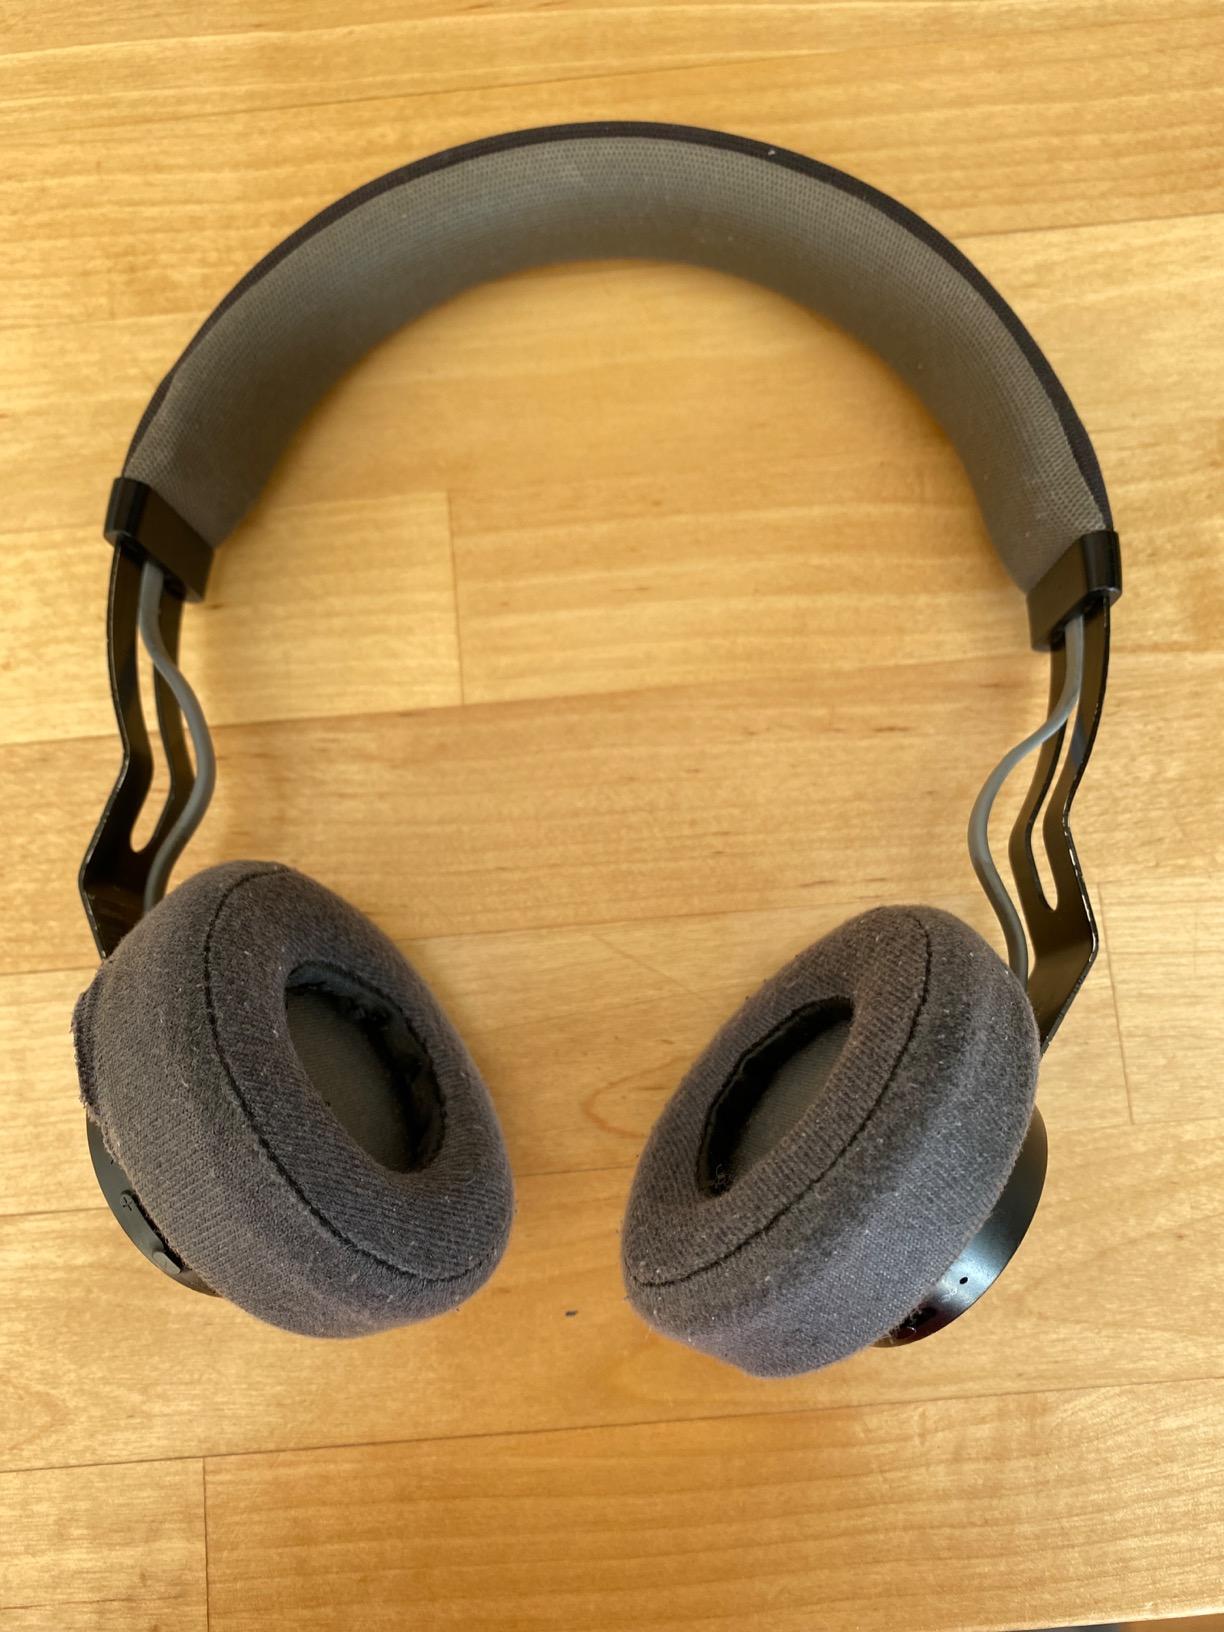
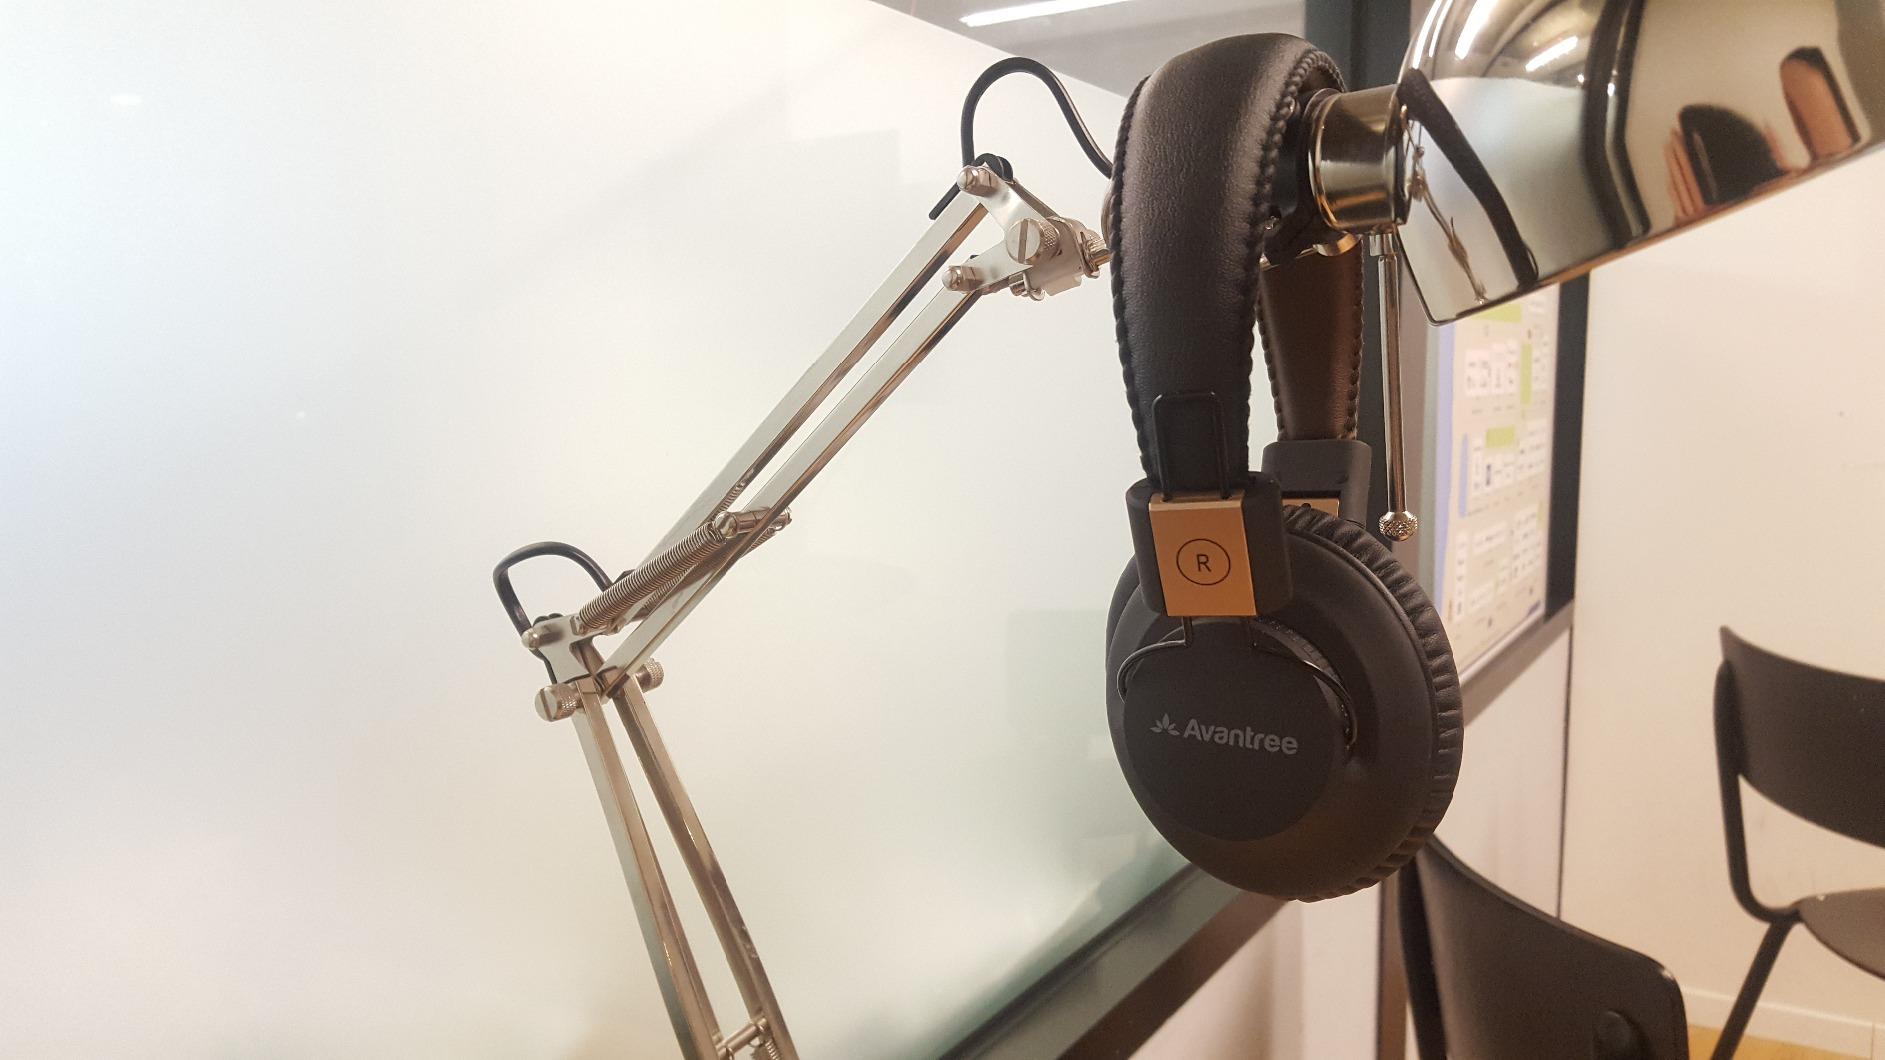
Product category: headphones
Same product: no